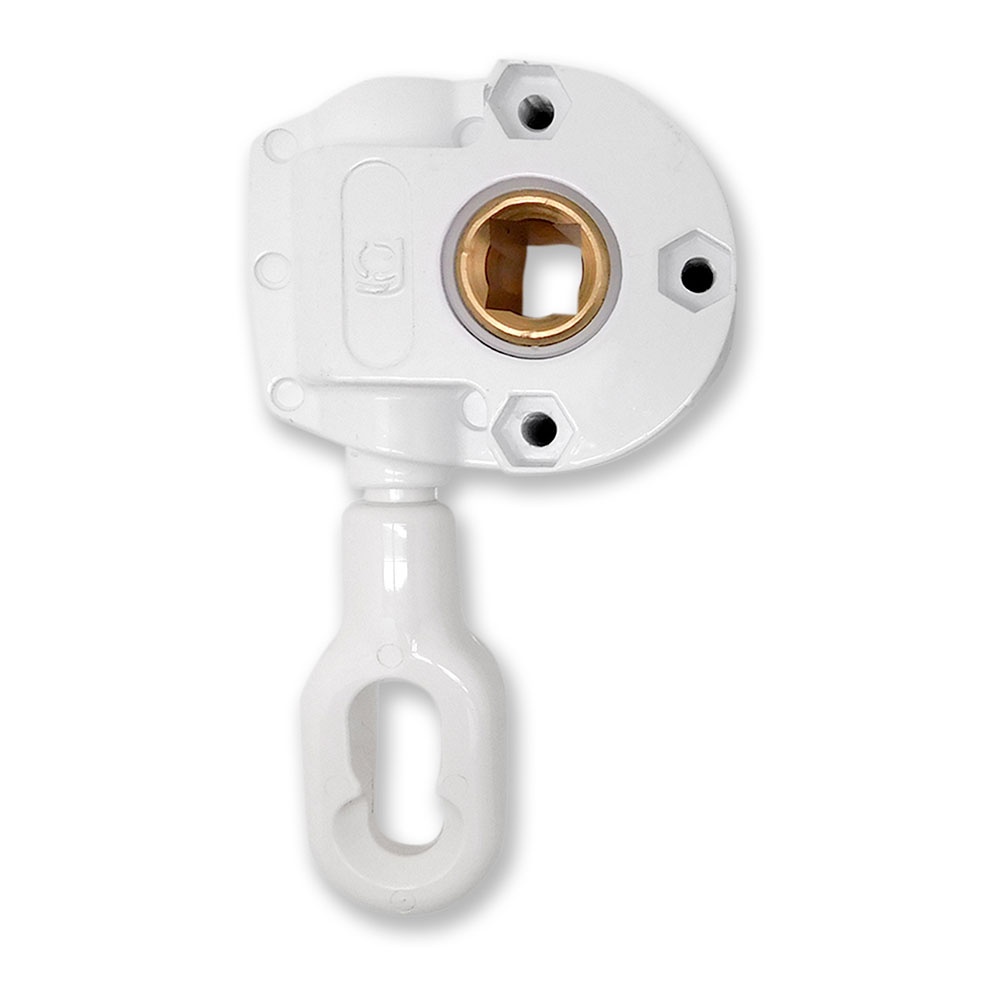
MÁQUINA PARA ENROLAR TOLDO 1:7 TLD05 92549 MICEL
Máquina para enrolar o toldo. com cada 7 voltas de manivela 1 volta ao eixo. permite abrir e fechar os toldos mediante manivela tld06. ideal para toldo reto. orifício quadrado interior de 14mm. material zamak. acabamento branco. medidas: 77x35x175mm
Brand: MICEL
Category: Home & Garden > Lawn & Garden > Outdoor Living > Awning Accessories > Awning Arms